Stacy's Knights

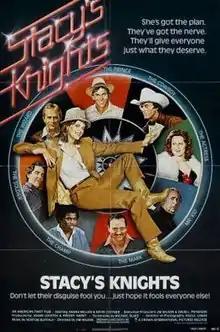

Stacy's Knights is a 1983 American film directed by Jim Wilson.